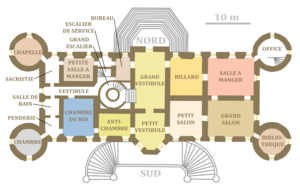
Plan de rez-de-chaussée du Château de Challain, Maine-et-Loire, France.
Le château de Challain-la-Potherie, situé dans la commune française de Challain-la-Potherie en Maine-et-Loire, a été construit de 1847 à 1854 dans le style néo-gothique alors en vogue parmi l'aristocratie française. Son architecte, René Hodé, a dessiné beaucoup d'autres châteaux du même style en Anjou, mais Challain demeure le plus imposant. Sa taille et son allure lui valent le surnom de « petit Chambord » ou de « Chambord angevin ».